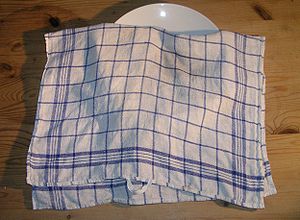
Viskestykke
Viskestykke og tallerken
Et viskestykke er en rektangulær stofklud på ca. 40x80cm, beregnet til at tørre vand og sæbe af køkkengrej, efter det er blevet vasket.